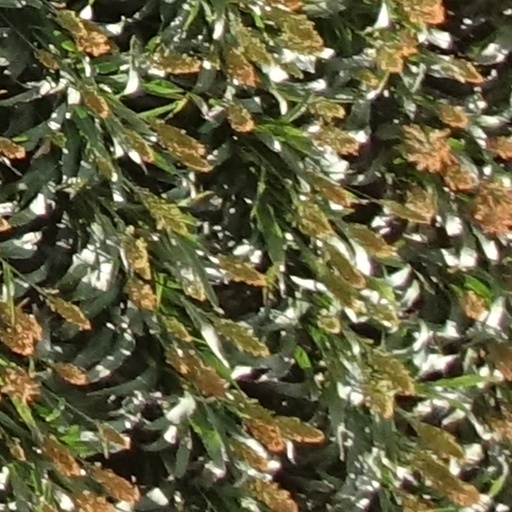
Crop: sorghum